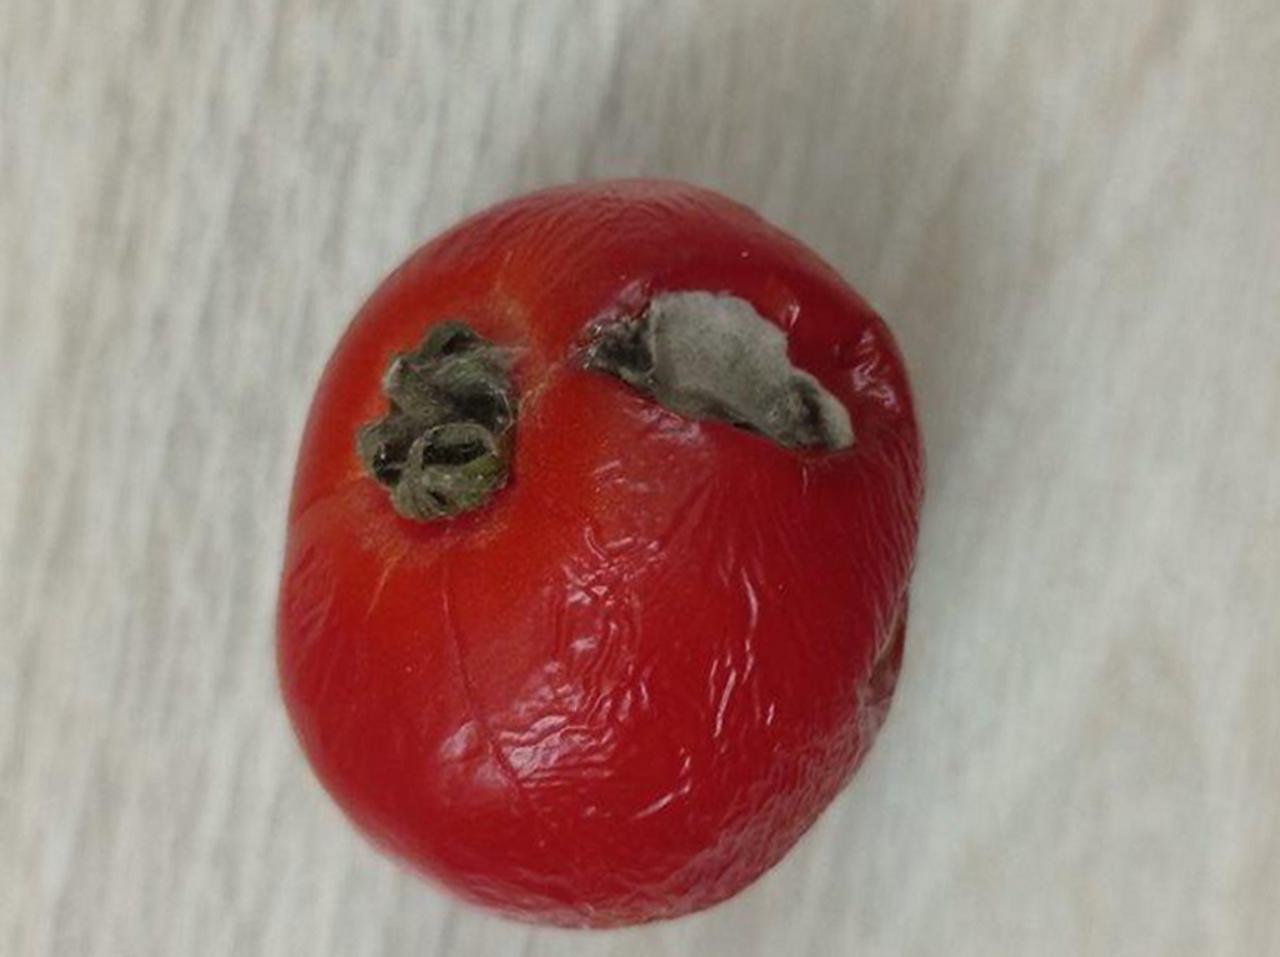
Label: Rotten